Glory to the Filmmaker!

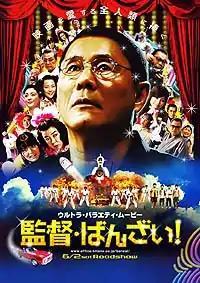
Theatrical release poster

is a 2007 Japanese film written, directed, edited by the film's lead star Takeshi Kitano. It is the second film in Kitano's surrealist autobiographical trilogy, following "Takeshis'", and concluding with "Achilles and the Tortoise".